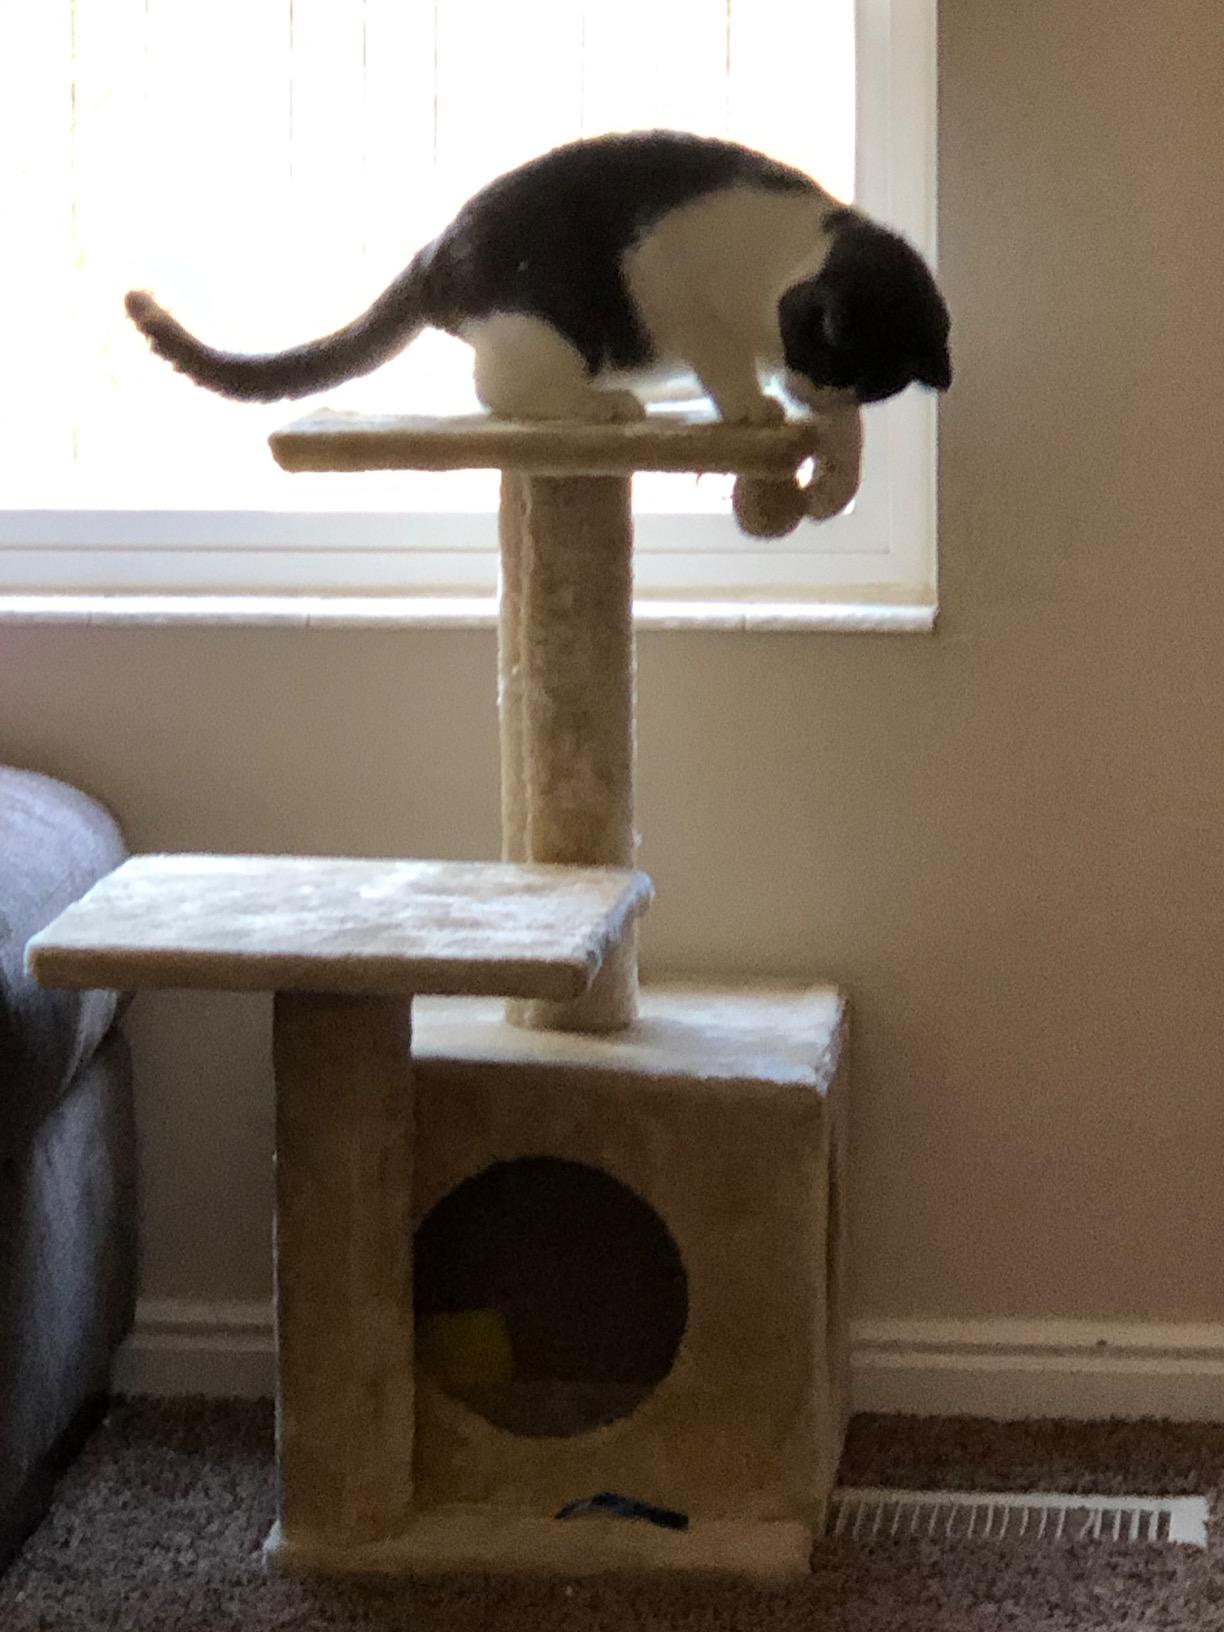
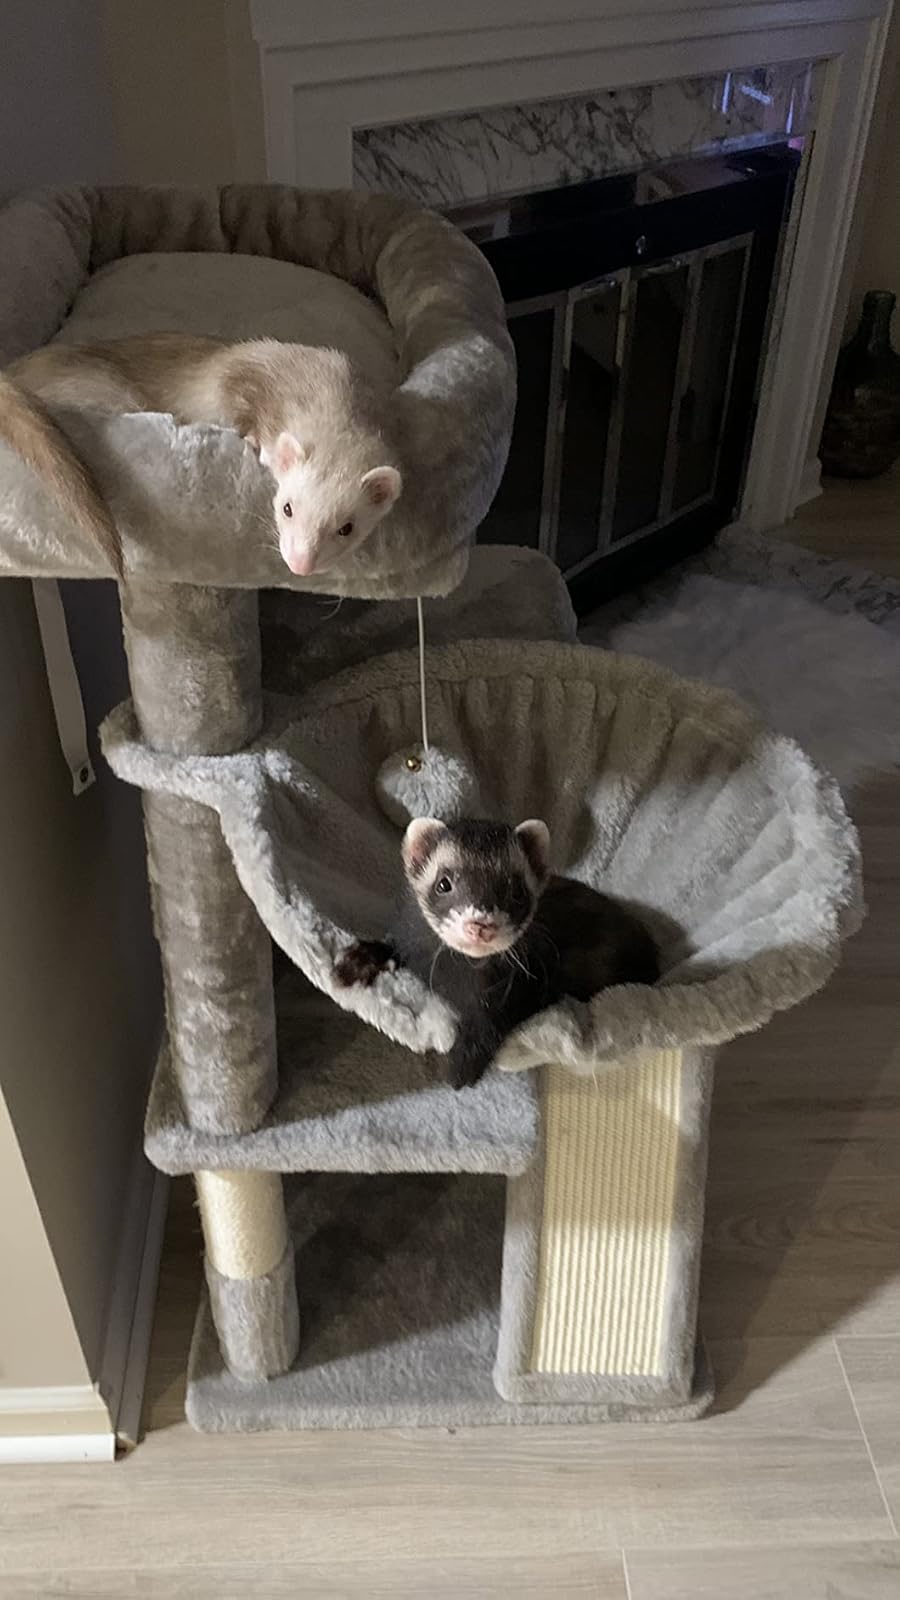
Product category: items_cat tree
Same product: no